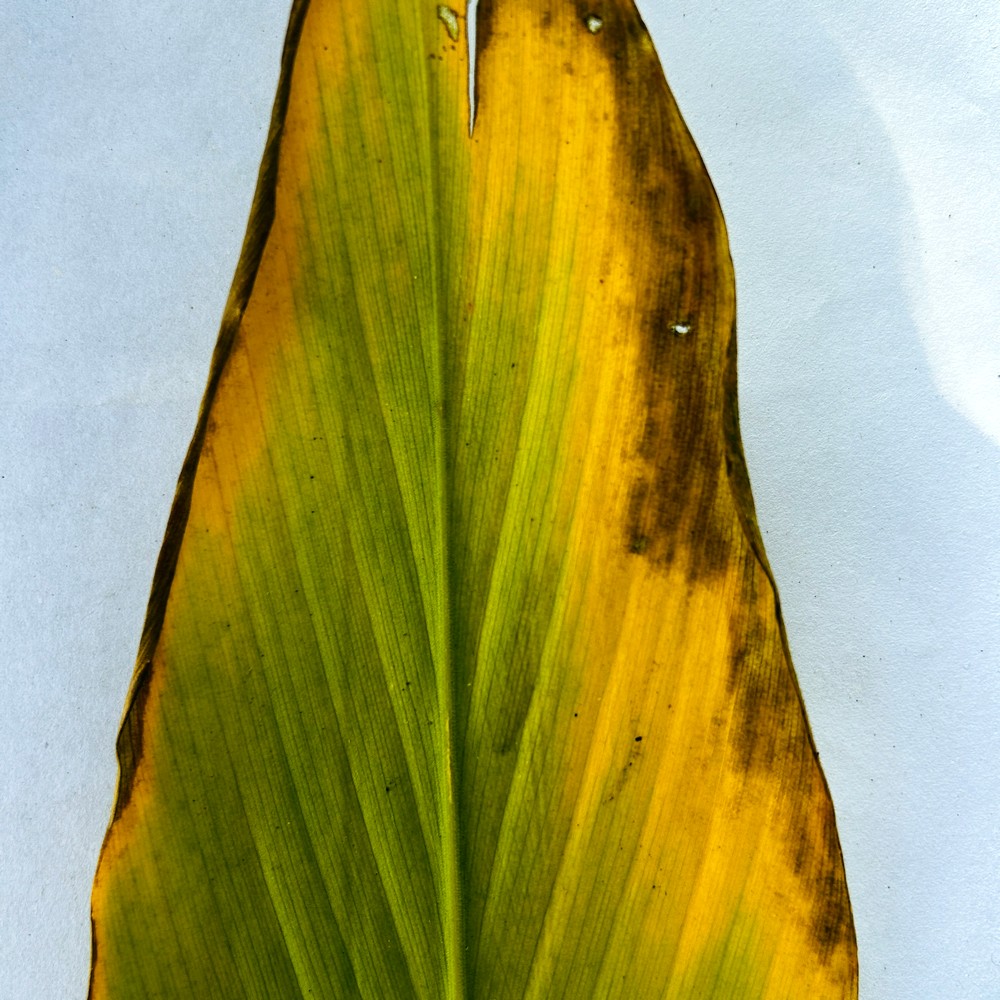
Label: Leaf Blotch